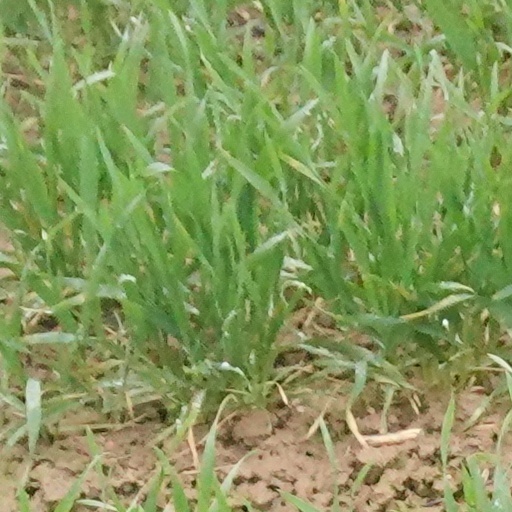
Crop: wheat